Judiciary of the Philippines

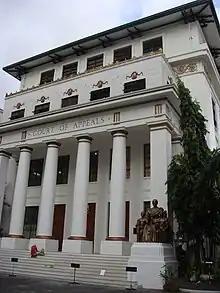
Entrance of the Court of Appeals

The Court of Appeals (CA) is the appellate court for civil and criminal cases not involving actions related to governing the country, and has original jurisdiction on issuance of writs of mandamus, prohibition, injunction, certiorari, habeas corpus and other auxiliary writs. The court is composed of 68 associate justices headed by a presiding justice. These are divided into 23 divisions of 3 members, 17 of which are based in Manila and hear cases from Luzon, 3 of which are based in Cebu City and hear cases from the Visayas, and 3 which are based in Cagayan de Oro and hear cases from Mindanao. The court shares some concurrent original jurisdiction with the Supreme Court. It is the second highest court, and decisions reached by this court can only be appealed to the Supreme Court on questions of law.